Toop (boat)

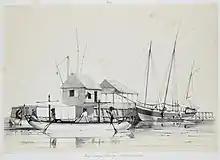
A western hulled toop, at the right side of the image.

Two to three masted, toop carries 2 similar trapezoid sail on the main mast and the fore mast; the sails are arranged in such a way that a toop can turn the bow towards the wind without lowering and moving the sail under the new wind, something very beneficial if beating to windward in a narrow place. The stern is equipped with European-style fore-and-aft sail, and there may be three or four small headsails attached to the bowsprit. The masts are not bipod or tripod, but only a single masts that was reinforced with shrouds similar to European masts attachments.